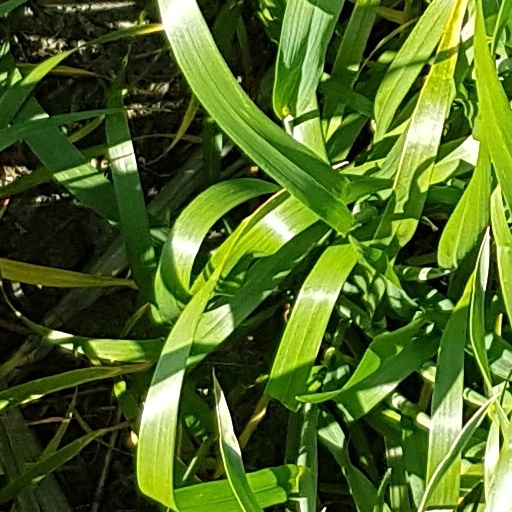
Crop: wheat